Johann Gockel-Ehrlich

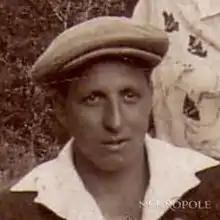

Johann Gockel-Ehrlich (Hans Gockel; ; 8 July 1896 − 11 March 1938) was an Austrian communist. He was an activist in the Austrian and Soviet communist movement, and editor-in-chief of "Neuland" magazine.